Richard Carte

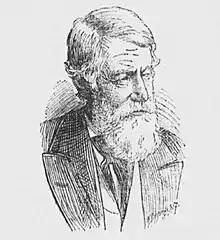
Richard Carte

Richard Carte (23 February 1808 – 1891) was an English flute-maker, flautist and composer. One of his sons was the impresario Richard D'Oyly Carte, producer of the Gilbert and Sullivan operas.